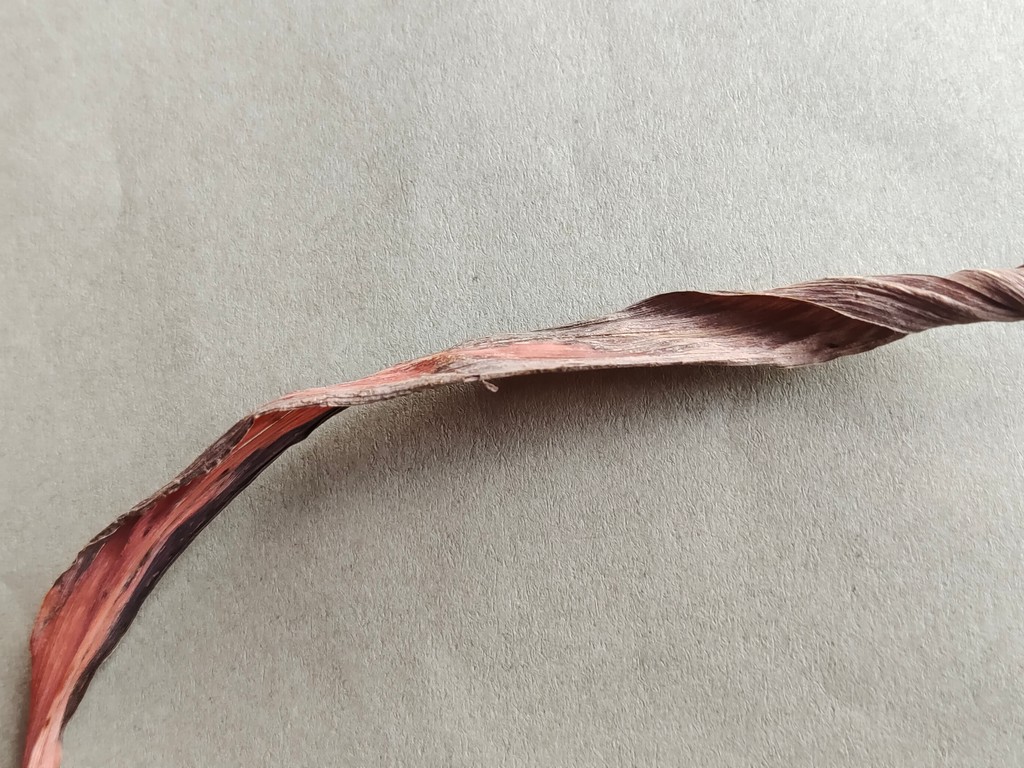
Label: Dried